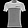
Label: T - shirt / top